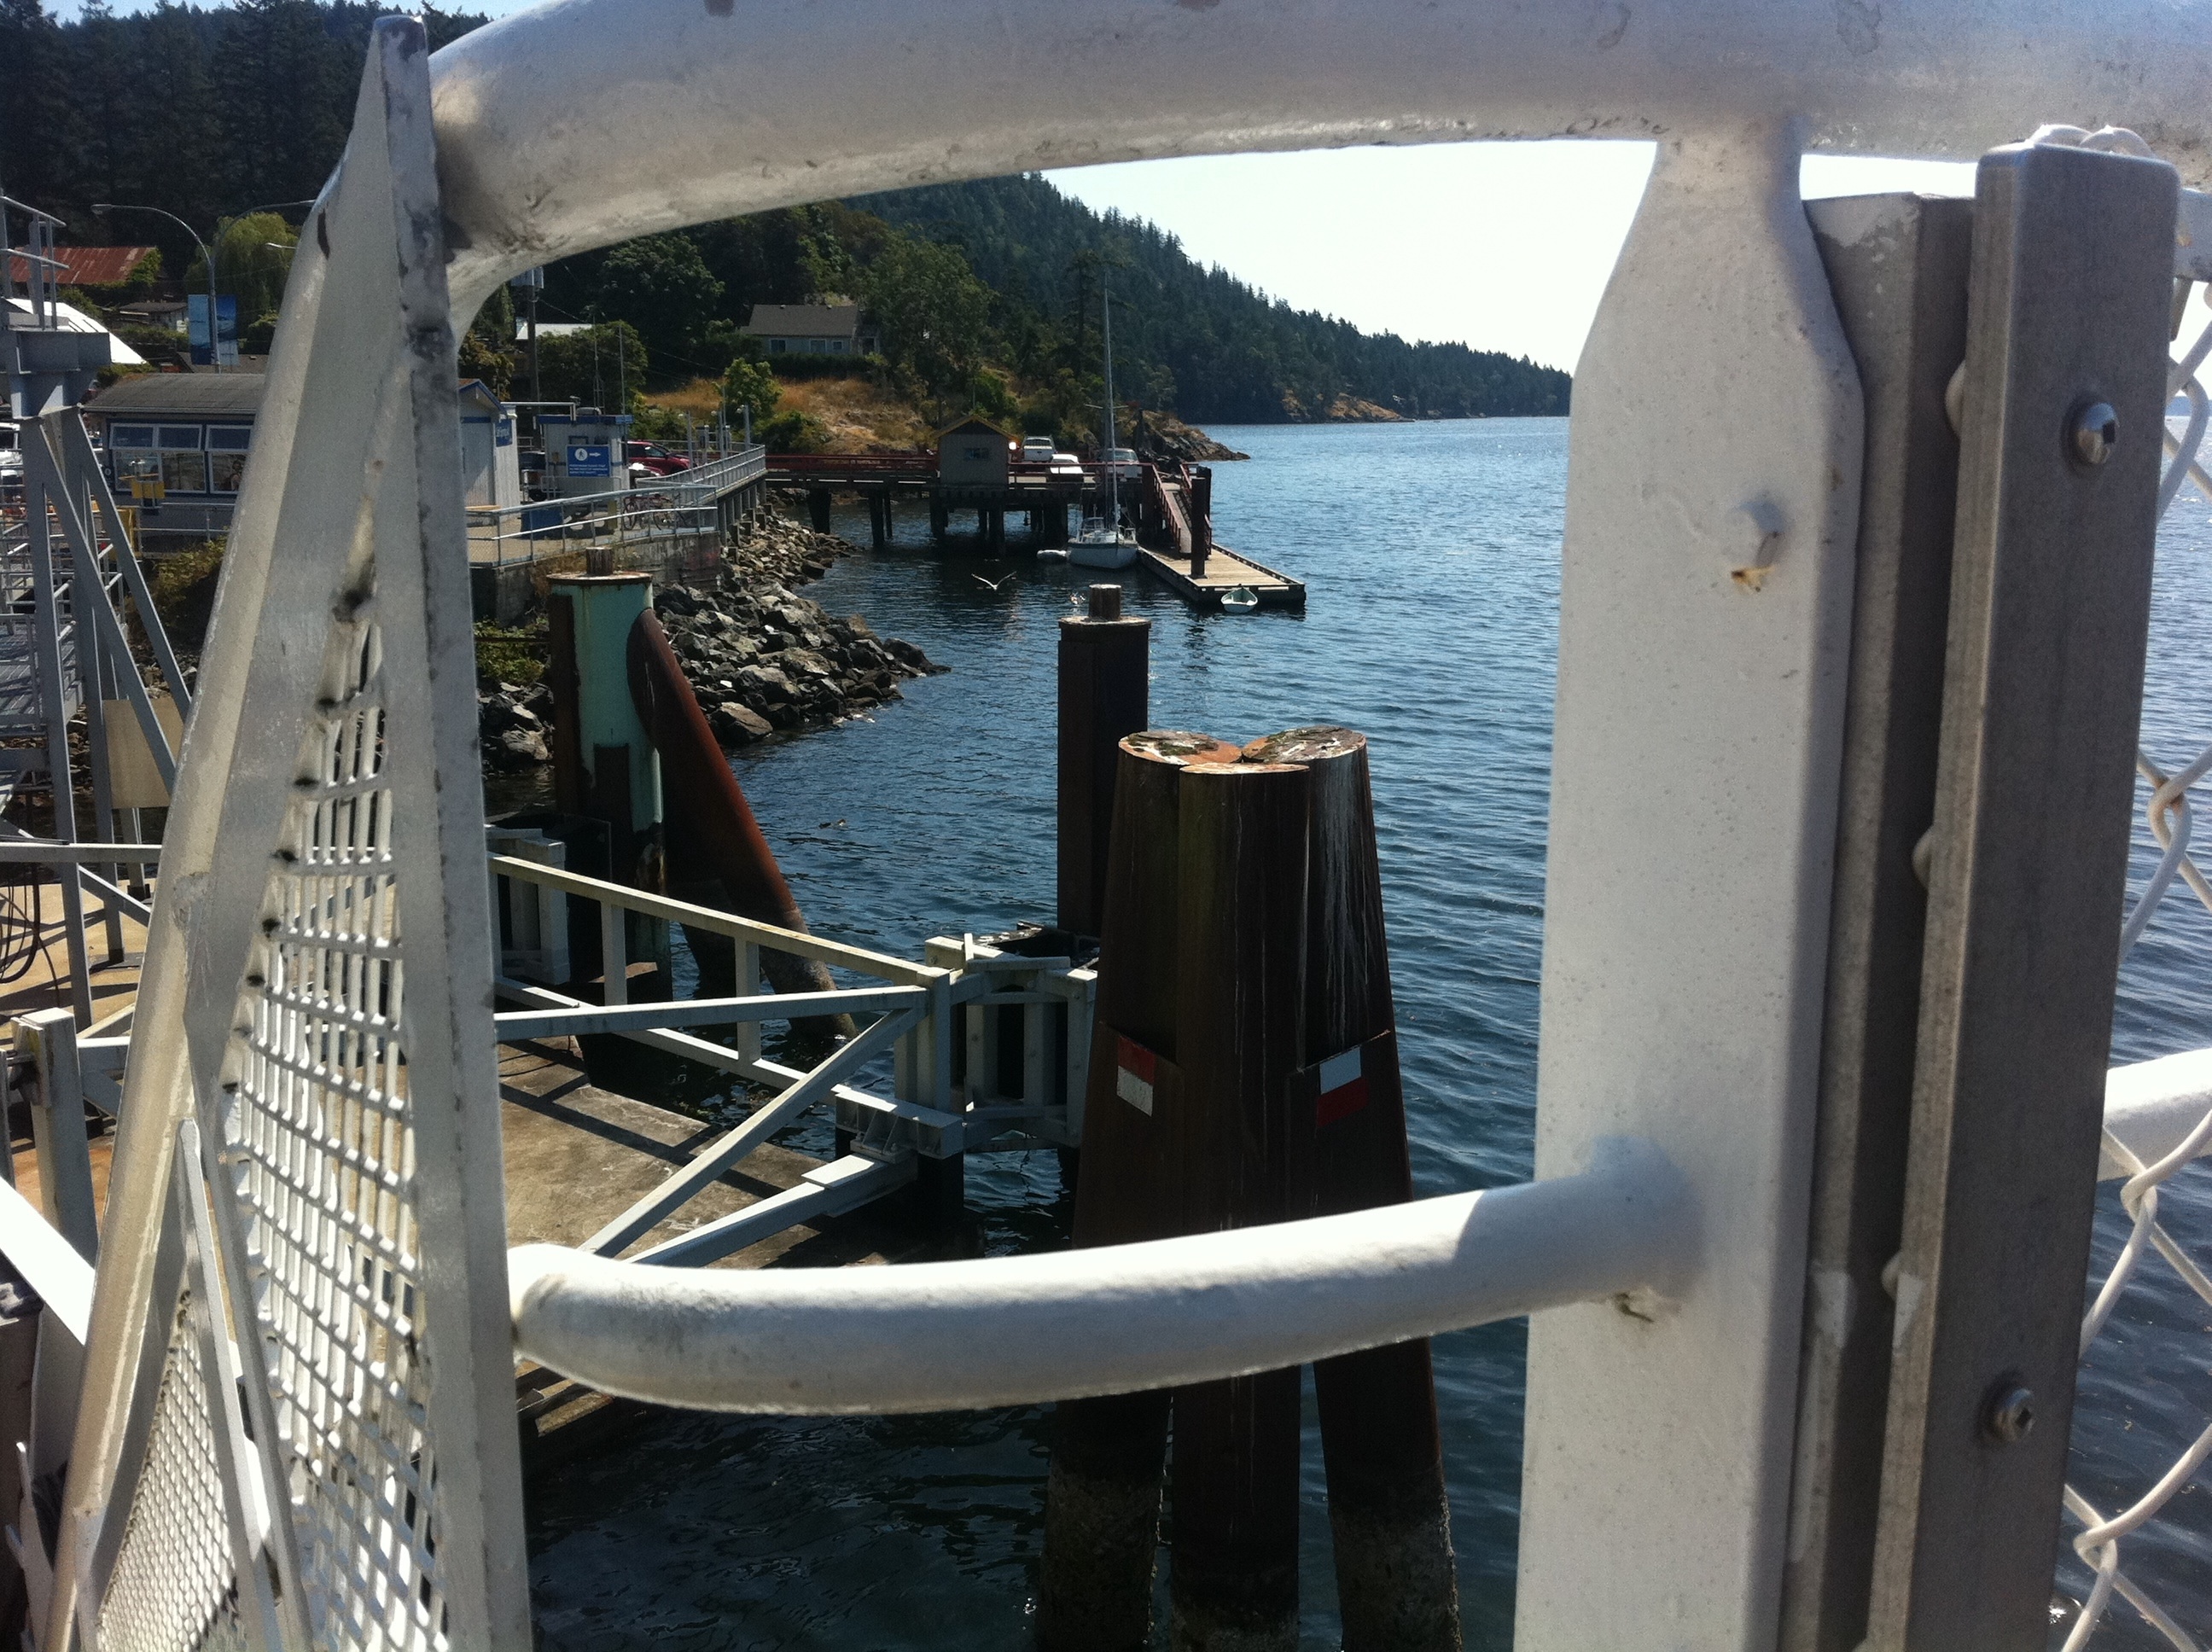
dock, boat, vehicle, mast, watercraft, odyssey